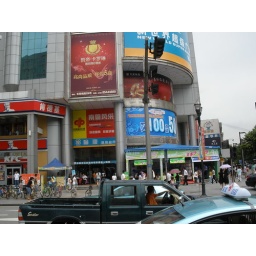
The red sign in the middle says China welfare lottery. That amused me, I'm not sure why.